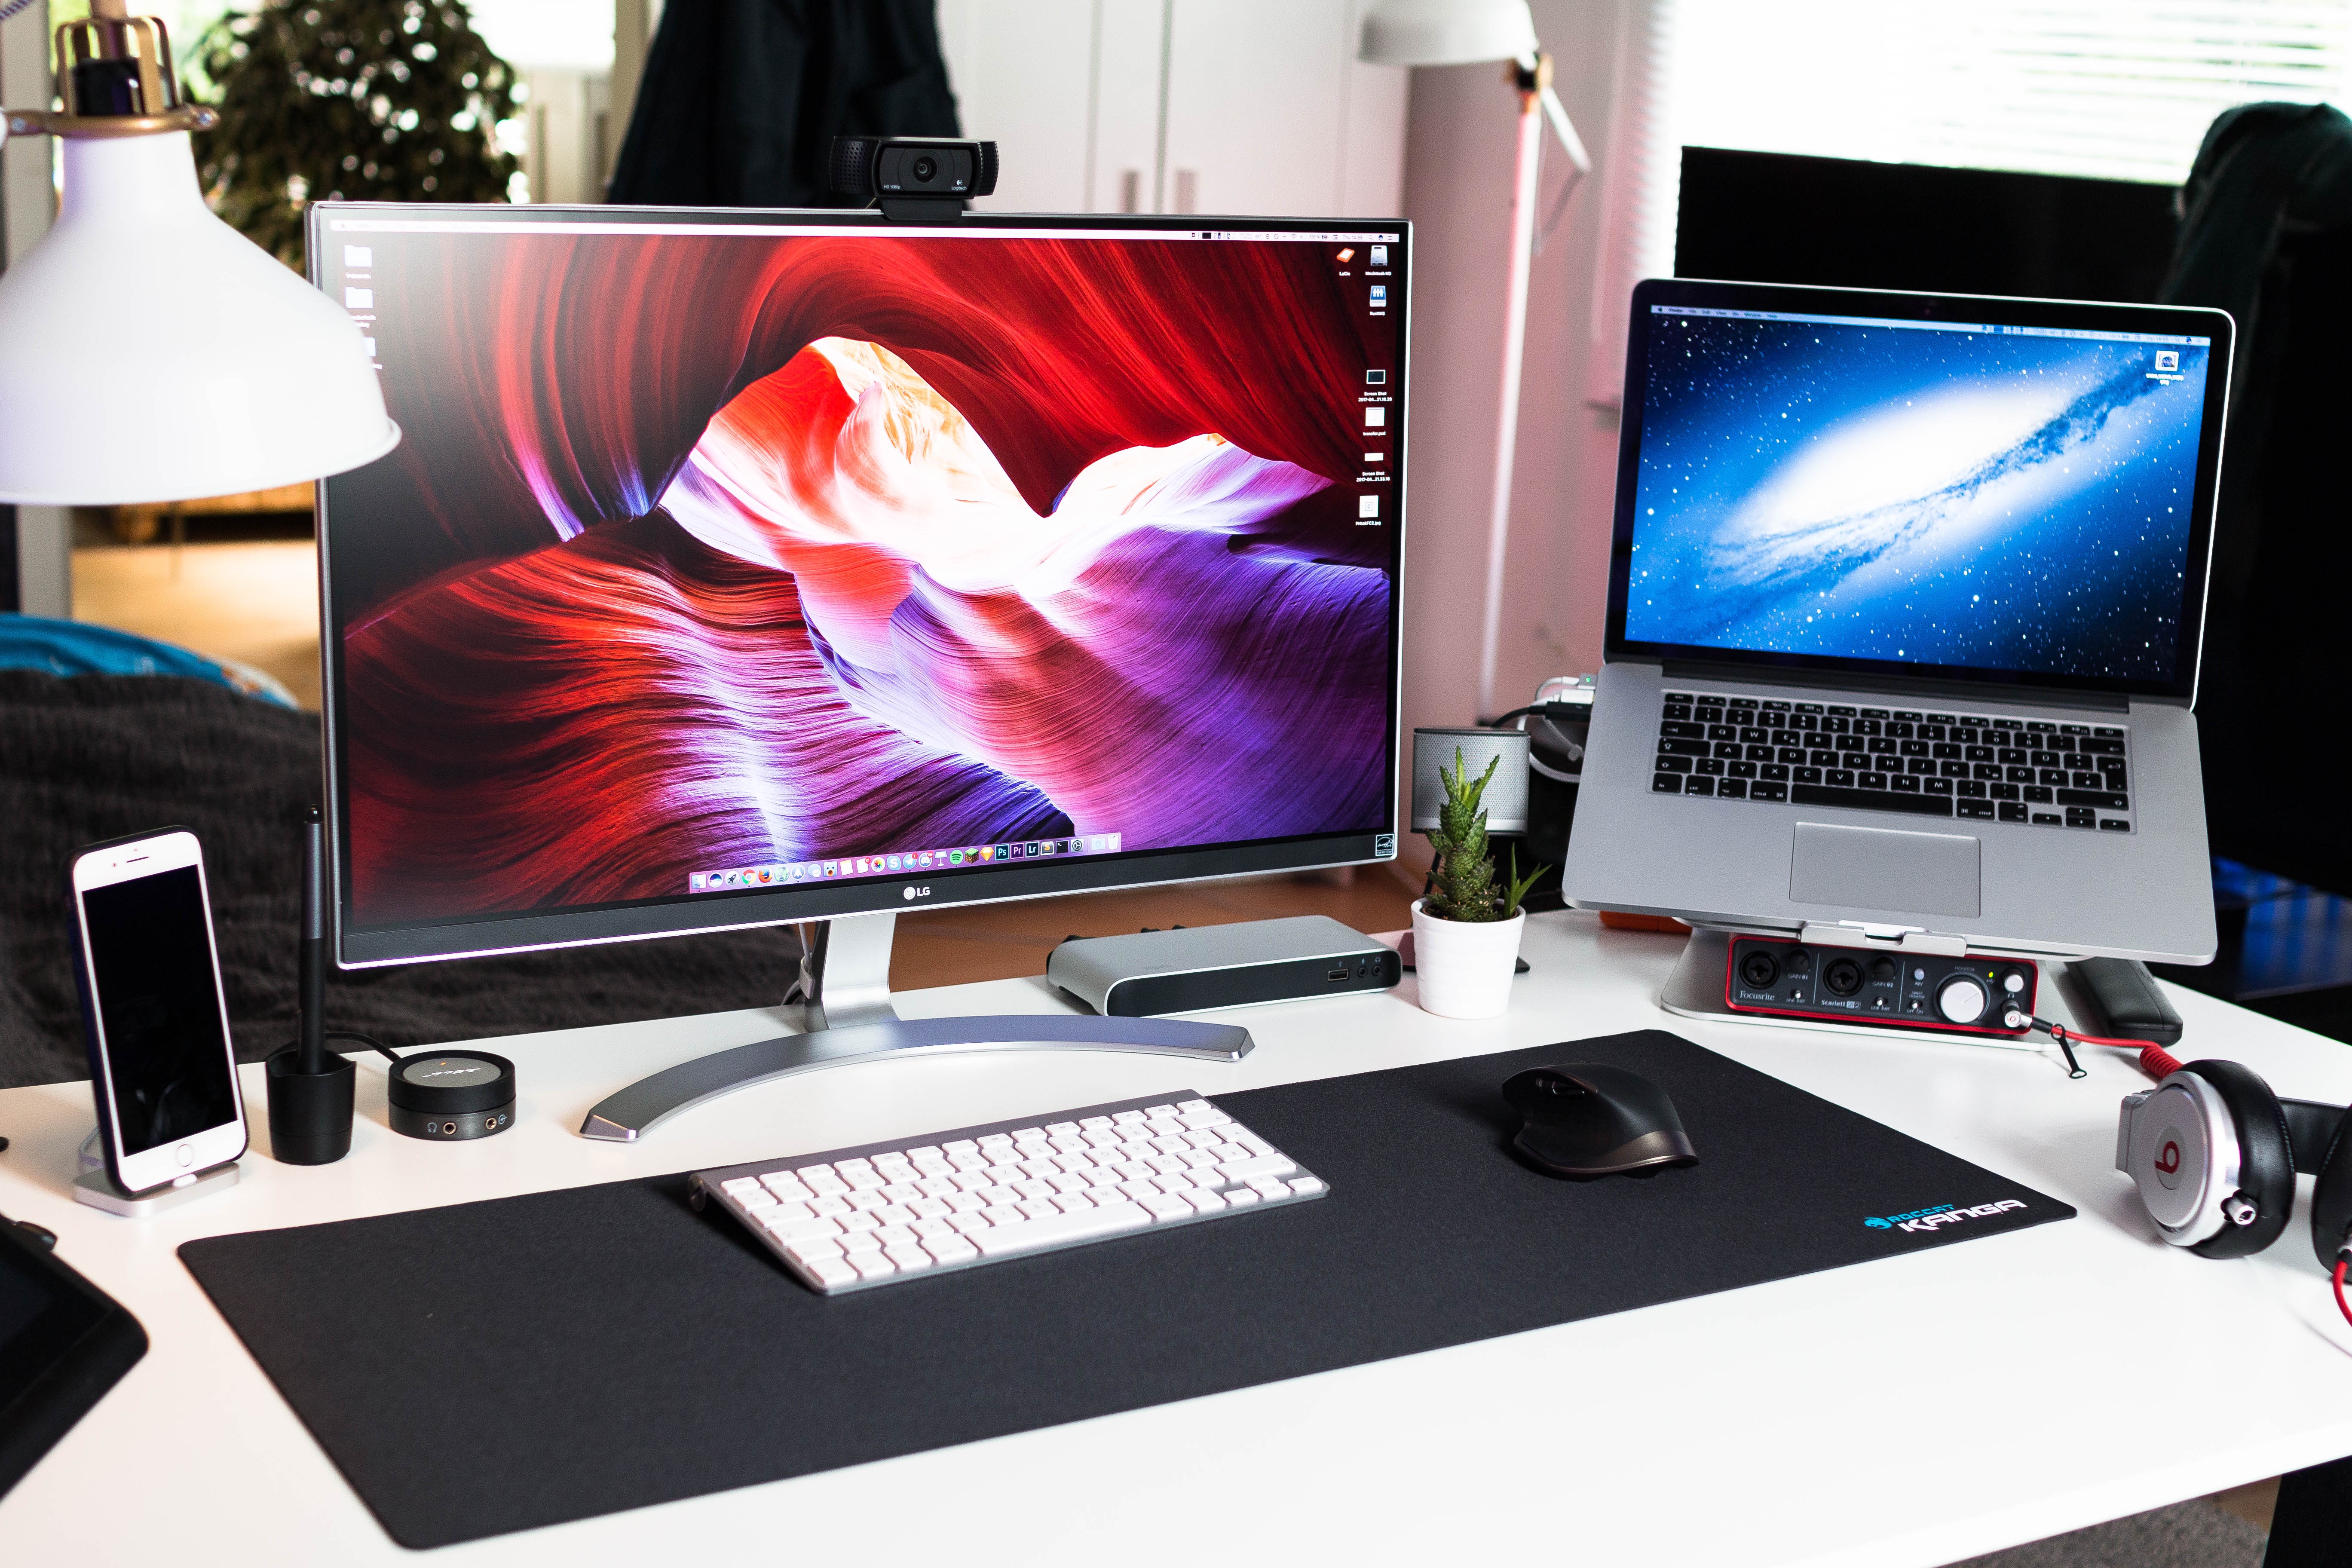
technology, furniture, room, brand, design, multimedia, desktop computer, personal computer, computer monitor, display device, led backlit lcd display, flat panel display